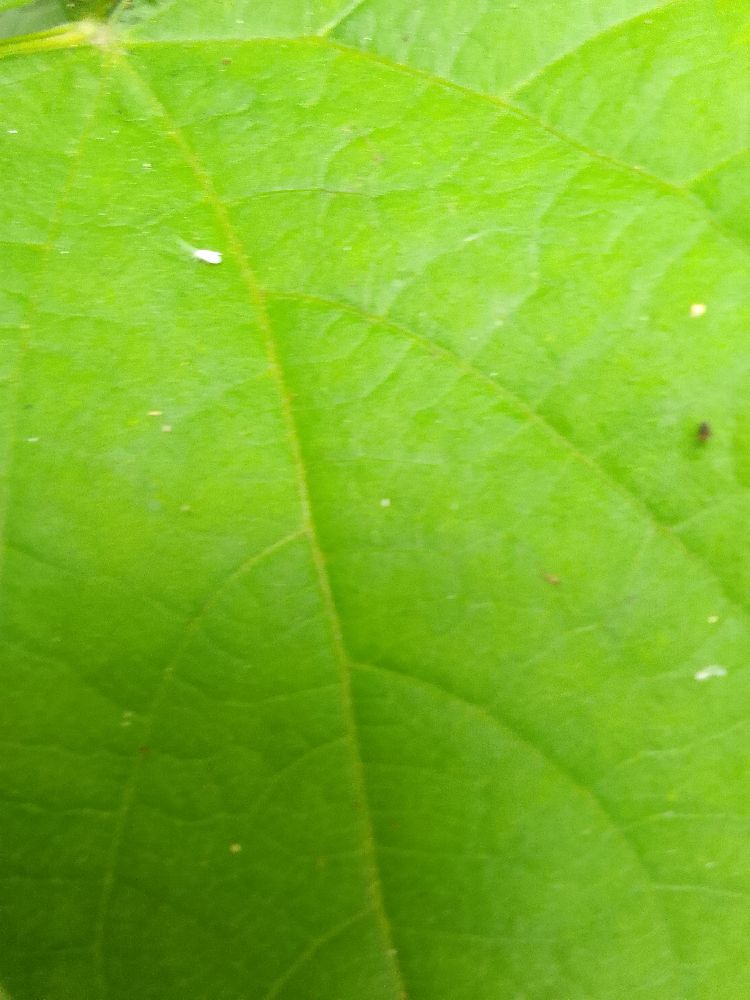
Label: healthy